Alfred Dickey

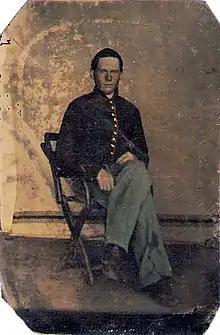
Alfred Dickey

Alfred M. Dickey (June 10, 1846 – January 26, 1901) was the first lieutenant governor of North Dakota, serving from 1889 to 1891 under Governor John Miller. He was a prominent resident of Jamestown, North Dakota.